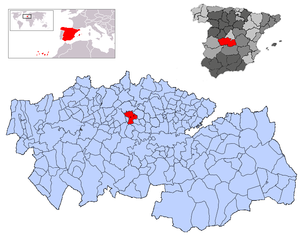
Santo Domingo-Caudilla est une commune d'Espagne de la province de Tolède dans la communauté autonome de Castille-La Manche.